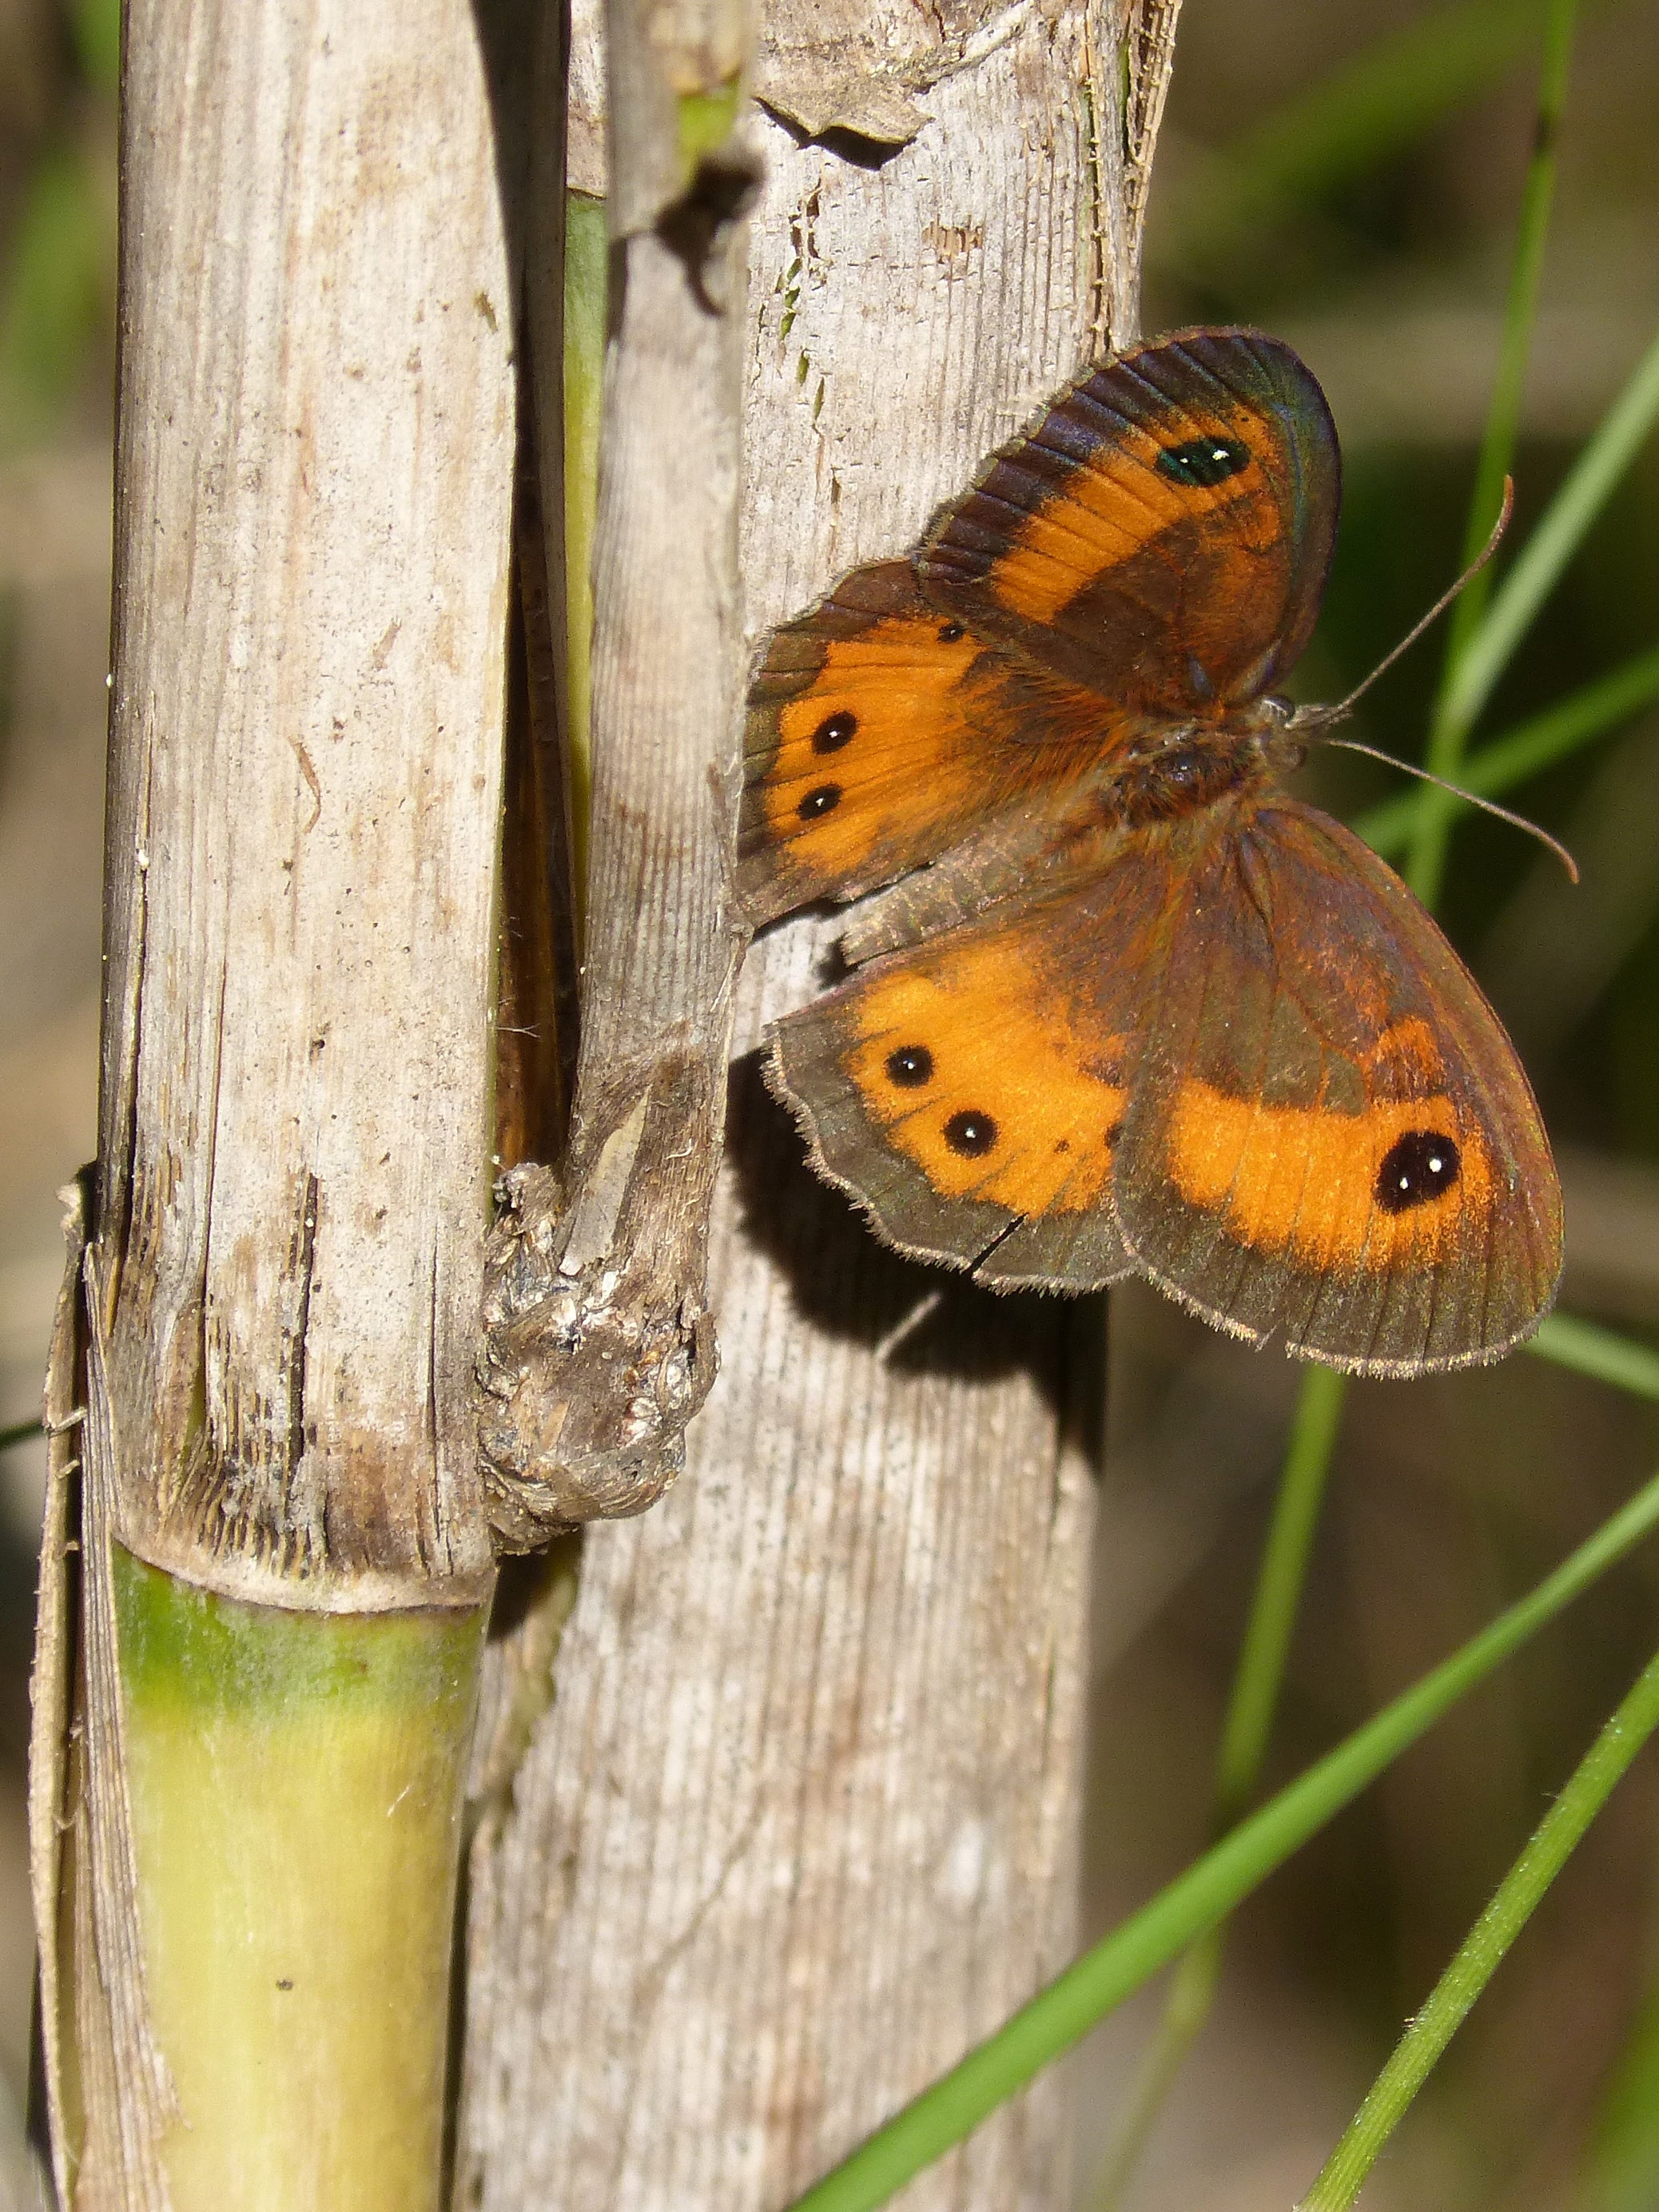
nature, flower, wildlife, orange, insect, botany, butterfly, yellow, fauna, invertebrate, close up, macro photography, arthropod, pollinator, american cane, lobito list, cintada saltabardisses, pyronia bathseba, plant stem, moths and butterflies